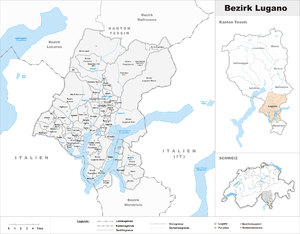
Le district de Lugano est un district du canton du Tessin en Suisse.